Keiko (orca)

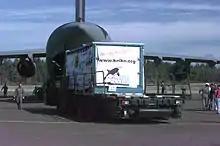
Loading Keiko onto a C-17 transport on 9 September 1998, in Newport, Oregon for transport to the Westman Islands in Iceland

Nevertheless, the process of preparing Keiko for the wild began on 9 September 1998, when he was flown to Klettsvík, a bay on the island of Heimaey in Vestmannaeyjar, Iceland. UPS again participated in transport, this time by providing ground transportation to the nearby Newport Municipal Airport. Keiko was transported in a specialized container filled with enough saltwater to cover him and cooled with ice cubes. He was then transported by air in a C-17 Globemaster airplane loaned by the U.S. Air Force. Upon landing at Vestmannaeyjar Airport, the C-17 Globemaster aircraft suffered a landing gear failure causing over $1 million in damage, though Keiko was unharmed.